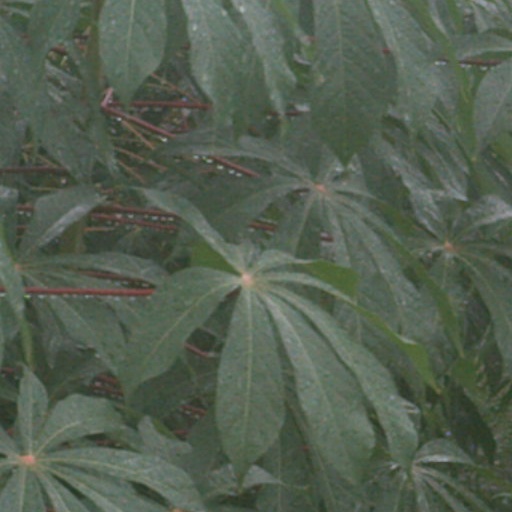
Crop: cassava